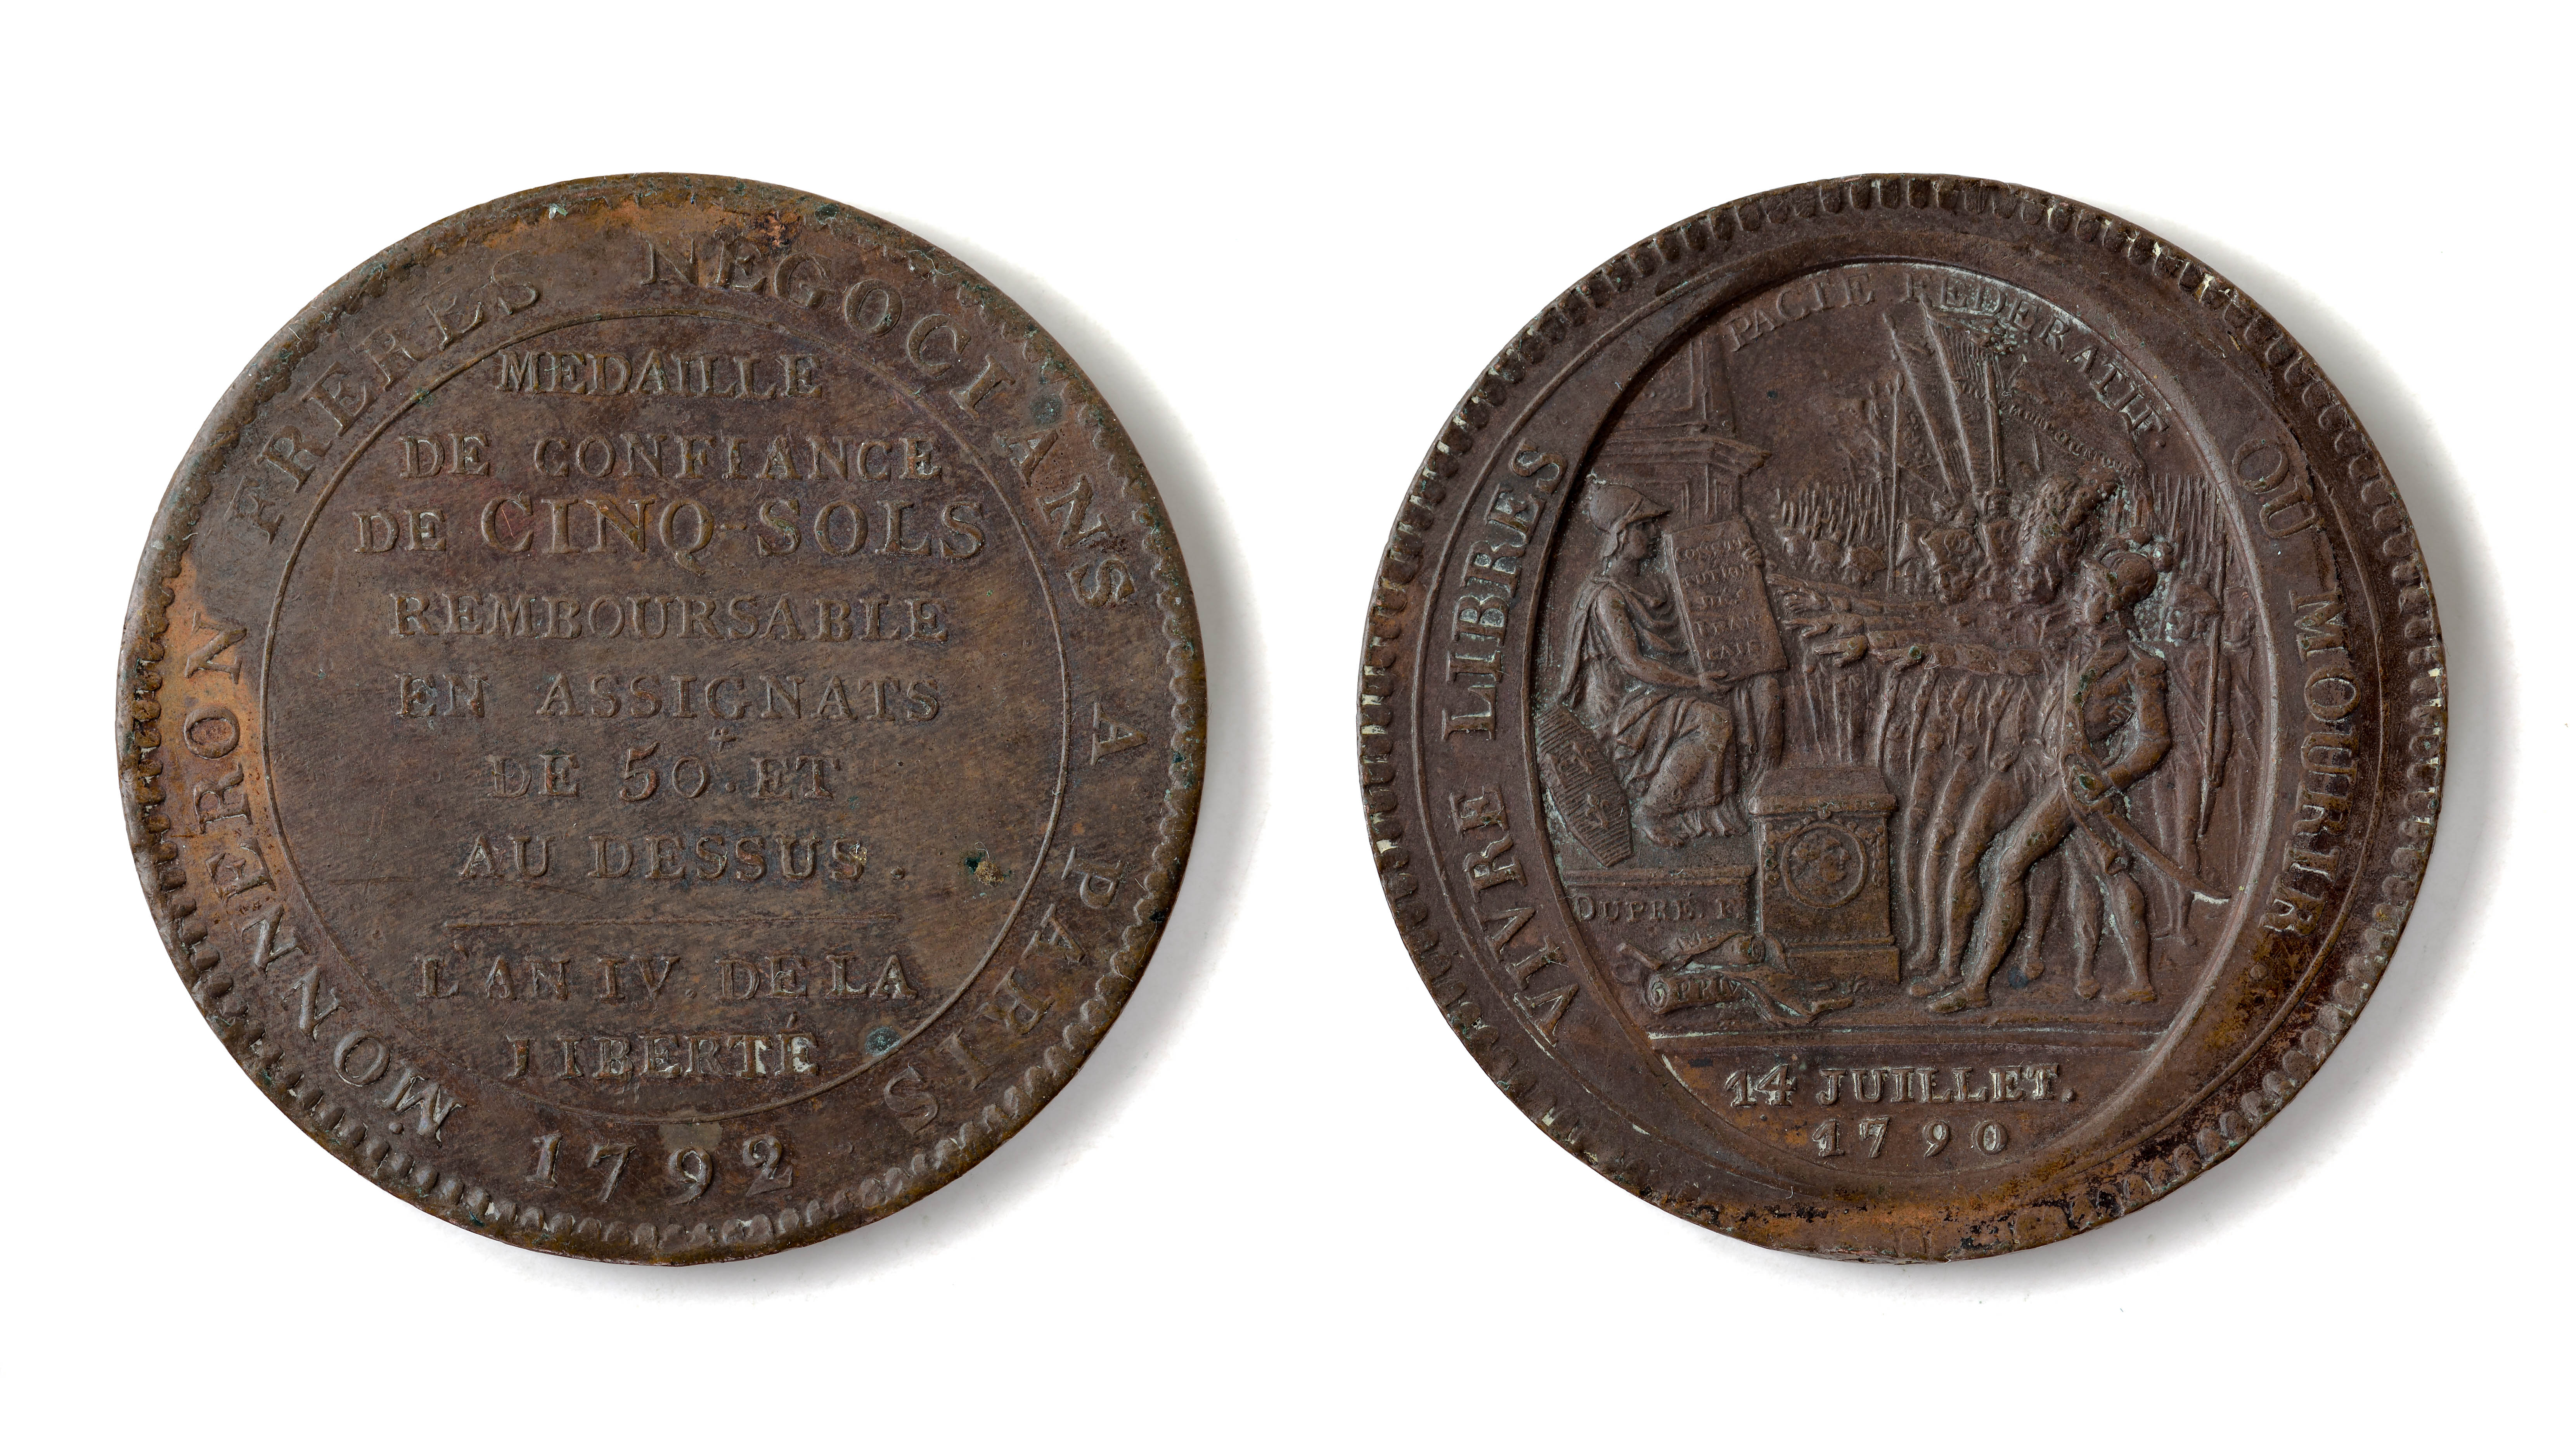
france, live, macro, money, nikon, free, french, king, currency, 105mm, coin, revolution, bronze, f28, nikkor, d750, louis, die, or, medal, soldiers, token, livefreeordie, numismatic, assignat